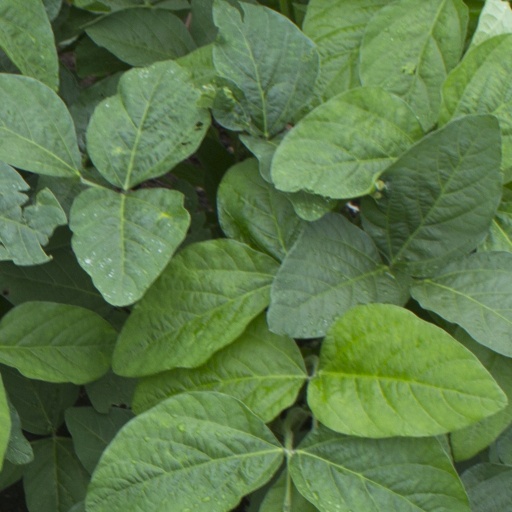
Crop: soybean